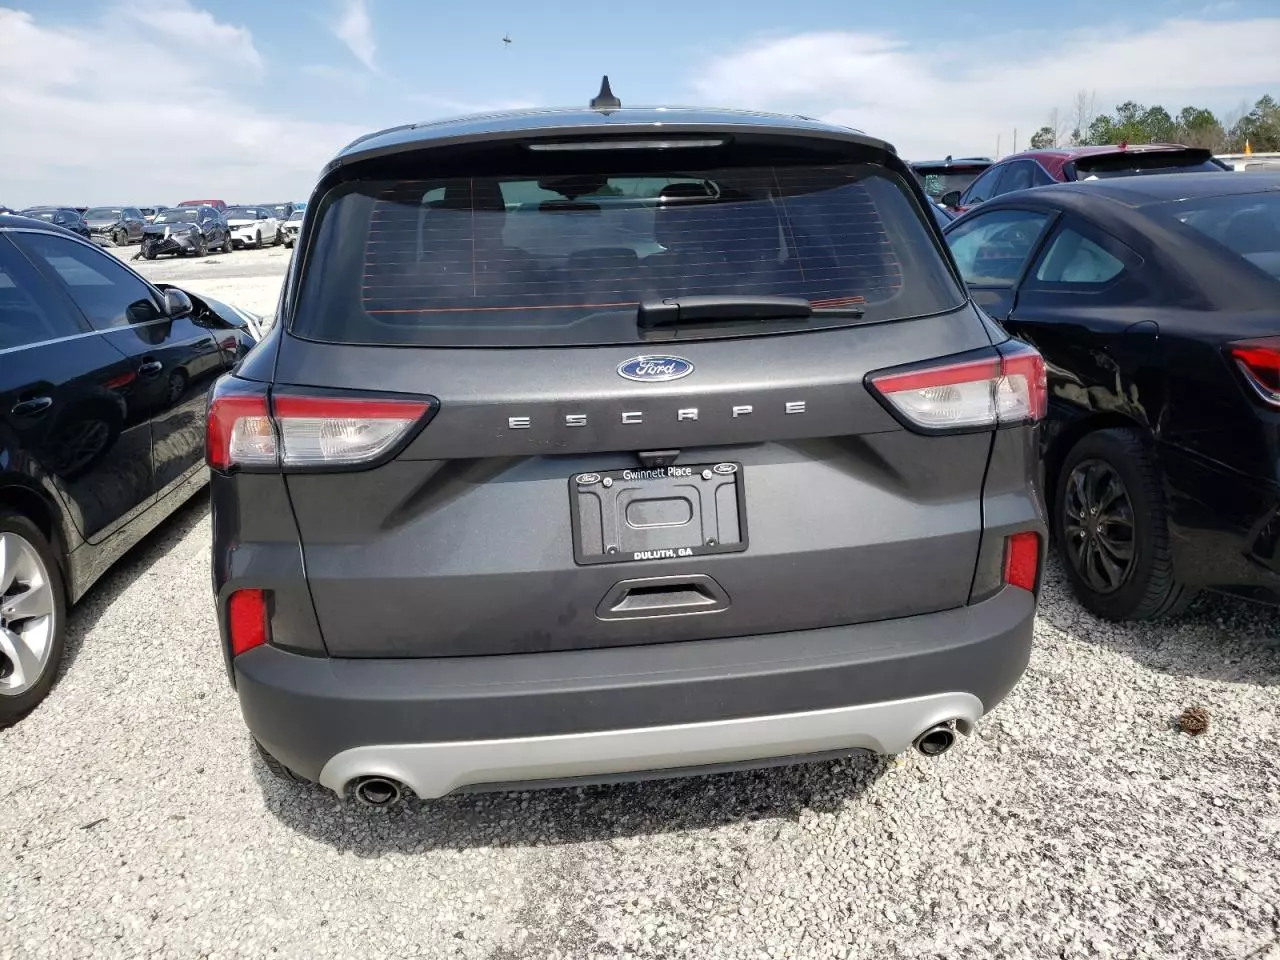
Aucun dommage détecté.
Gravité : aucun